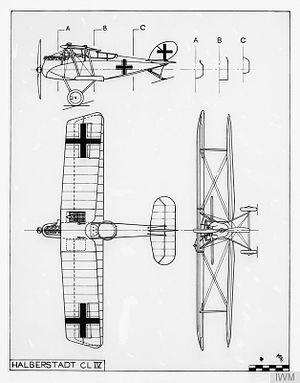
Le Halberstadt CL.IV était un avion biplace allemand de la Première Guerre mondiale construit en 1918 par la société Halberstädter Flugzeugwerke. Il fut essentiellement employé pour l'attaque au sol et comme chasseur d'escorte.